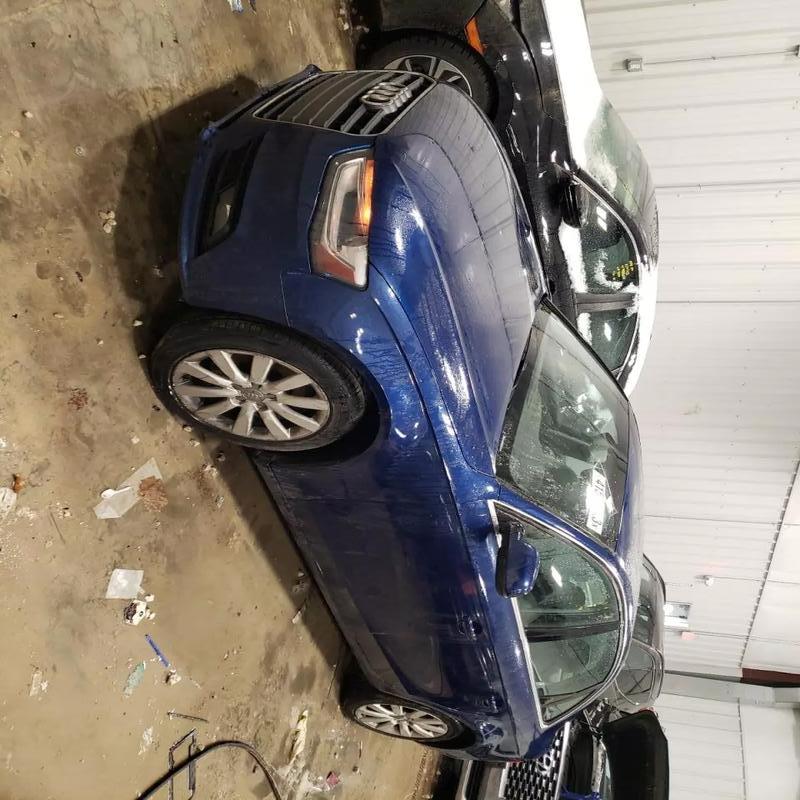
Aucun dommage détecté.
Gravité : aucun